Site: brandenburg
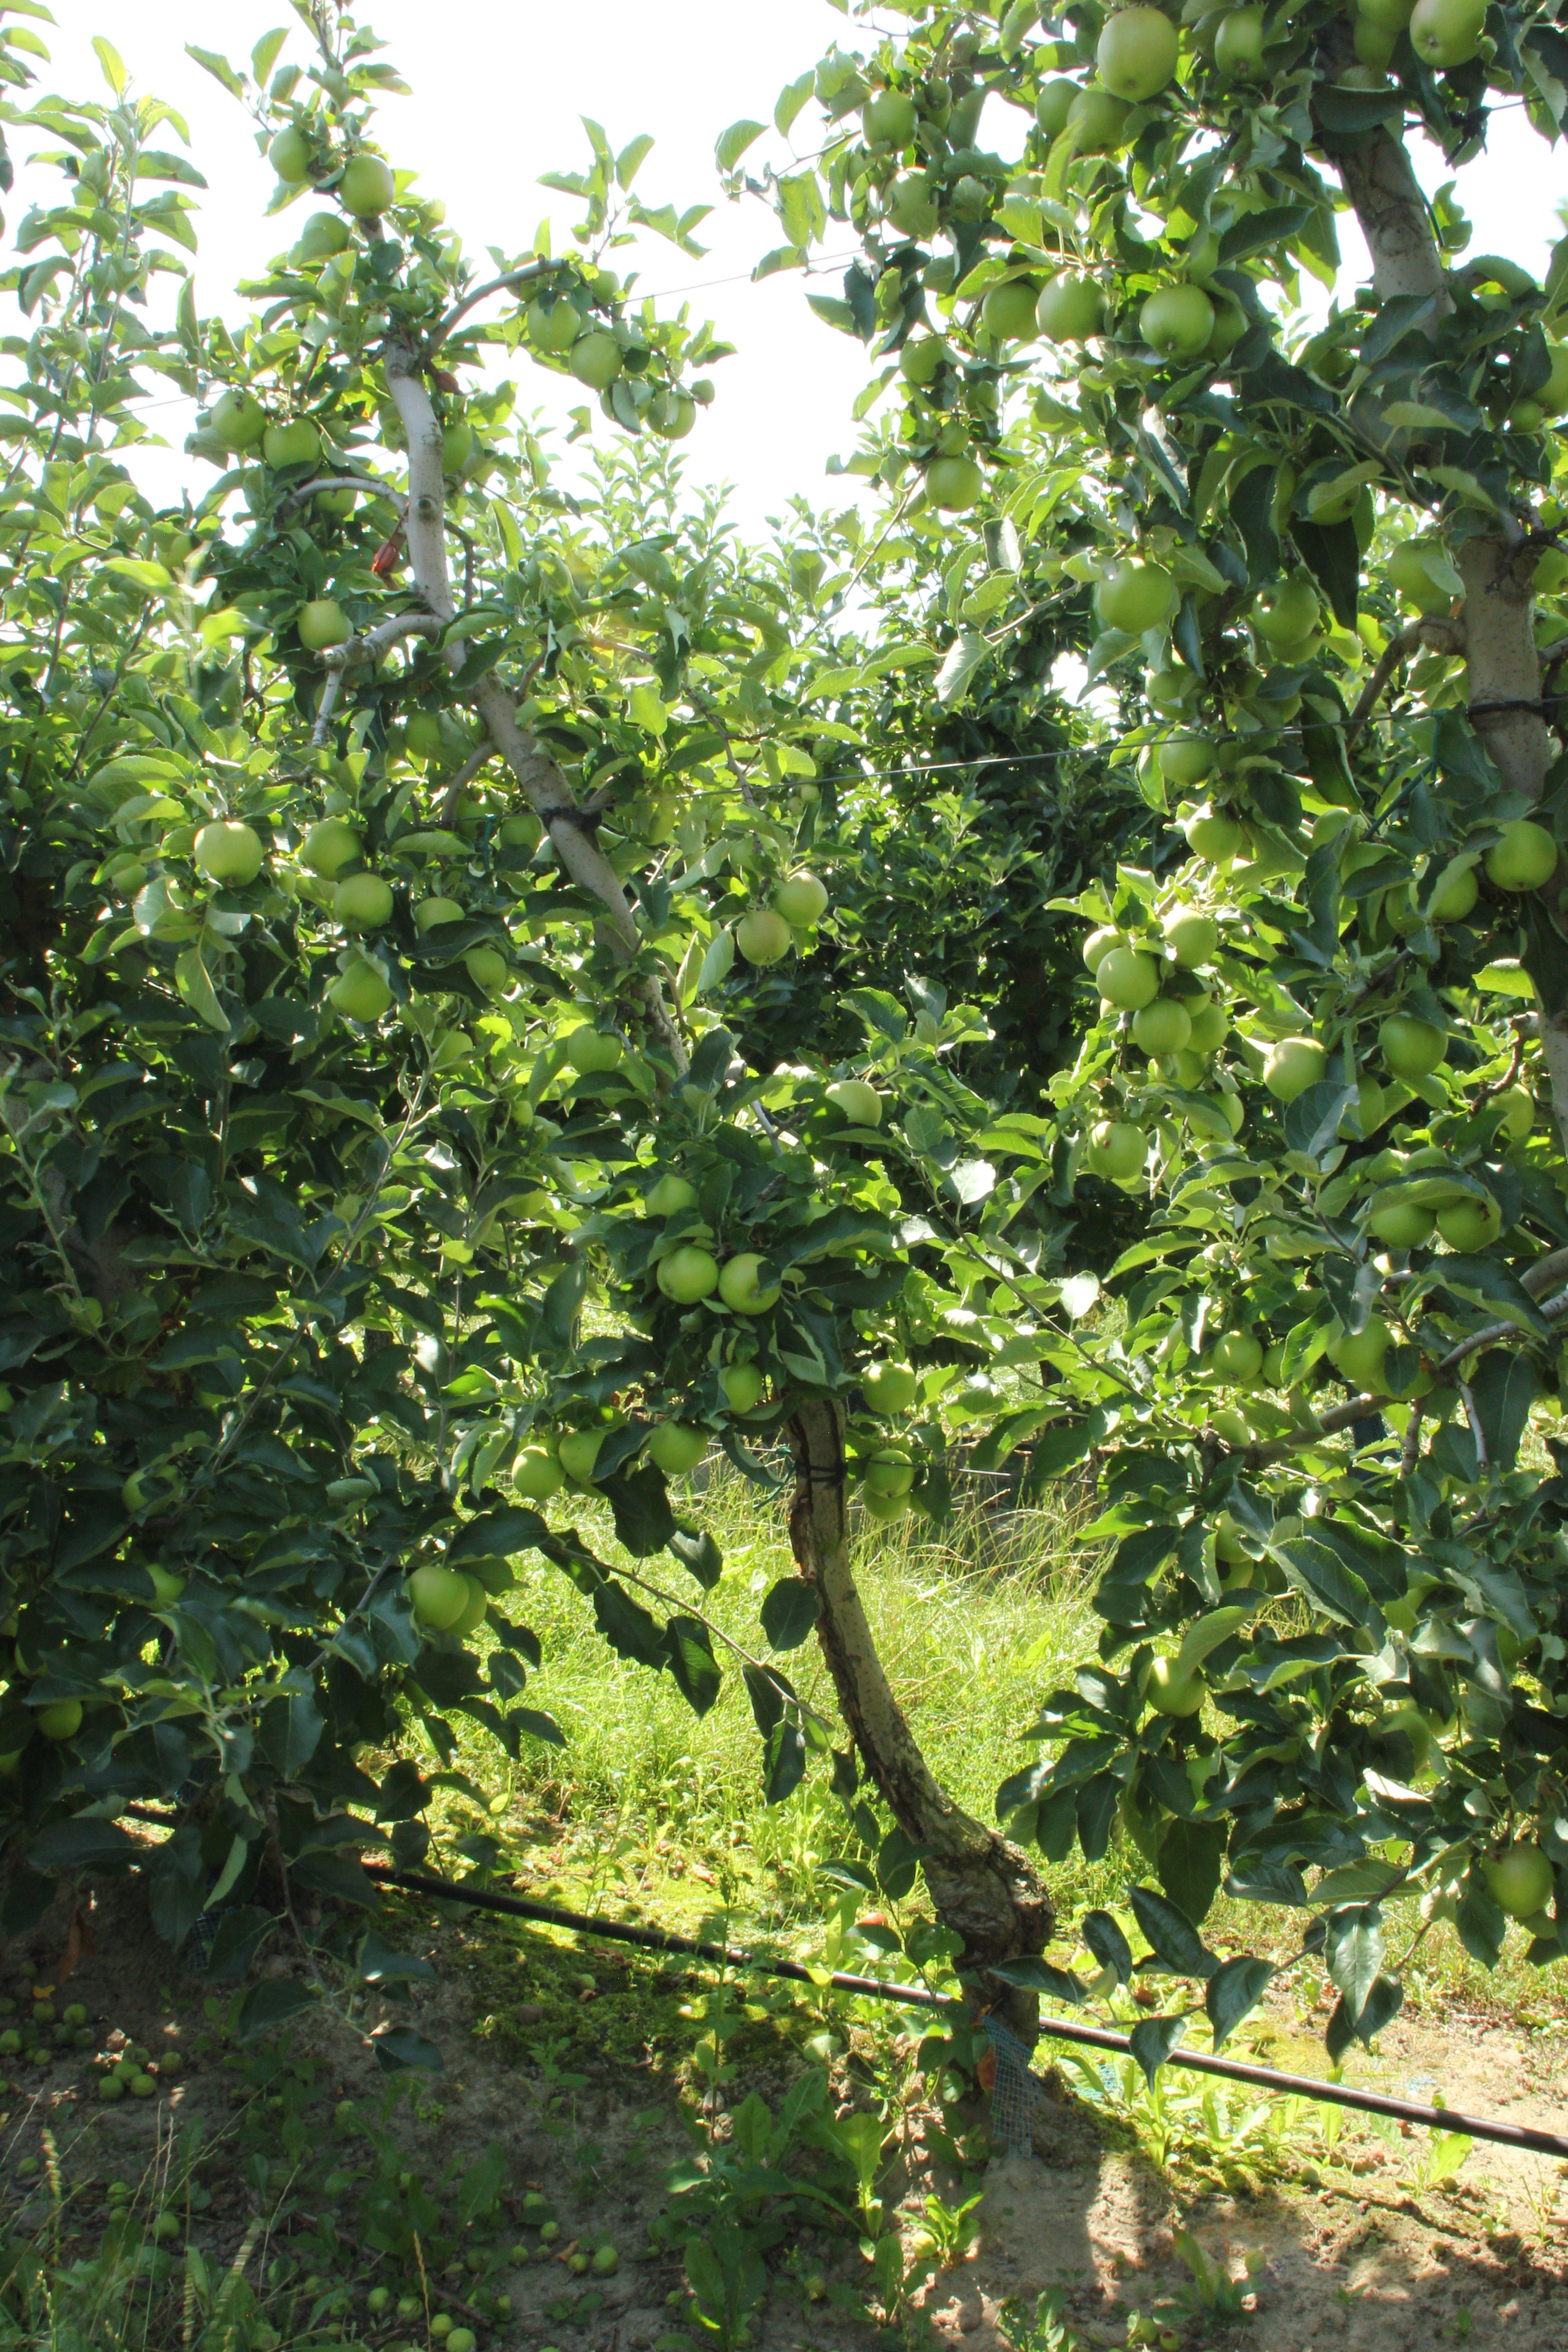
Growth stage (BBCH 77): Development of fruit